Jack Soble

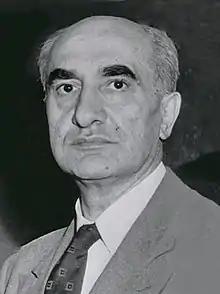
Soble in 1957

Jack Soble (May 15, 1903 – 1967) was a Lithuanian who, together with his brother Robert Soblen, penetrated Leon Trotsky's entourage for Soviet intelligence in the 1920s. Later, in the United States, he was jailed, with his wife Myra, on espionage charges. He was born in Vilkaviskis, Lithuania as Abromas Sobolevicius and sometimes used the name Abraham Sobolevicius or Adolph Senin.